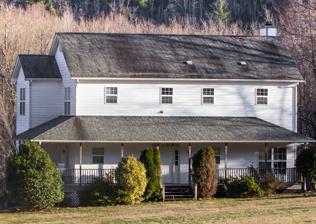
Building: Carson–Young House
Country: United States of America
Year built: 1860
Historic house in North Carolina, United States United States historic place Carson-Young House U.S. National Register of Historic Places Show map of North Carolina Show map of the United States Location 842 Major Conley Rd., near Marion, North Carolina Coordinates 35°42′25″N 82°03′16″W / 35.70694°N 82.05444°W / 35.70694; -82.05444 Area 12.72 acres (5.15 ha) Built c. 1860 ( 1860 ) Architectural style Greek Revival, I-house NRHP reference No. 11000483 Added to NRHP July 28, 2011 Carson–Young House is a historic home located near Marion , McDowell County, North Carolina .  It was built about 1860, and is two-story, three-bay, frame I-house with Greek Revival style design influences. A one-story, hip-roofed rear addition was built about 1951.  It features a central, one-bay-wide, two-story porch is capped with a full pediment roof.  Also on the property is a contributing two-story, brick schoolhouse (c. 1860) and barn. It was listed on the National Register of Historic Places in 2011. References